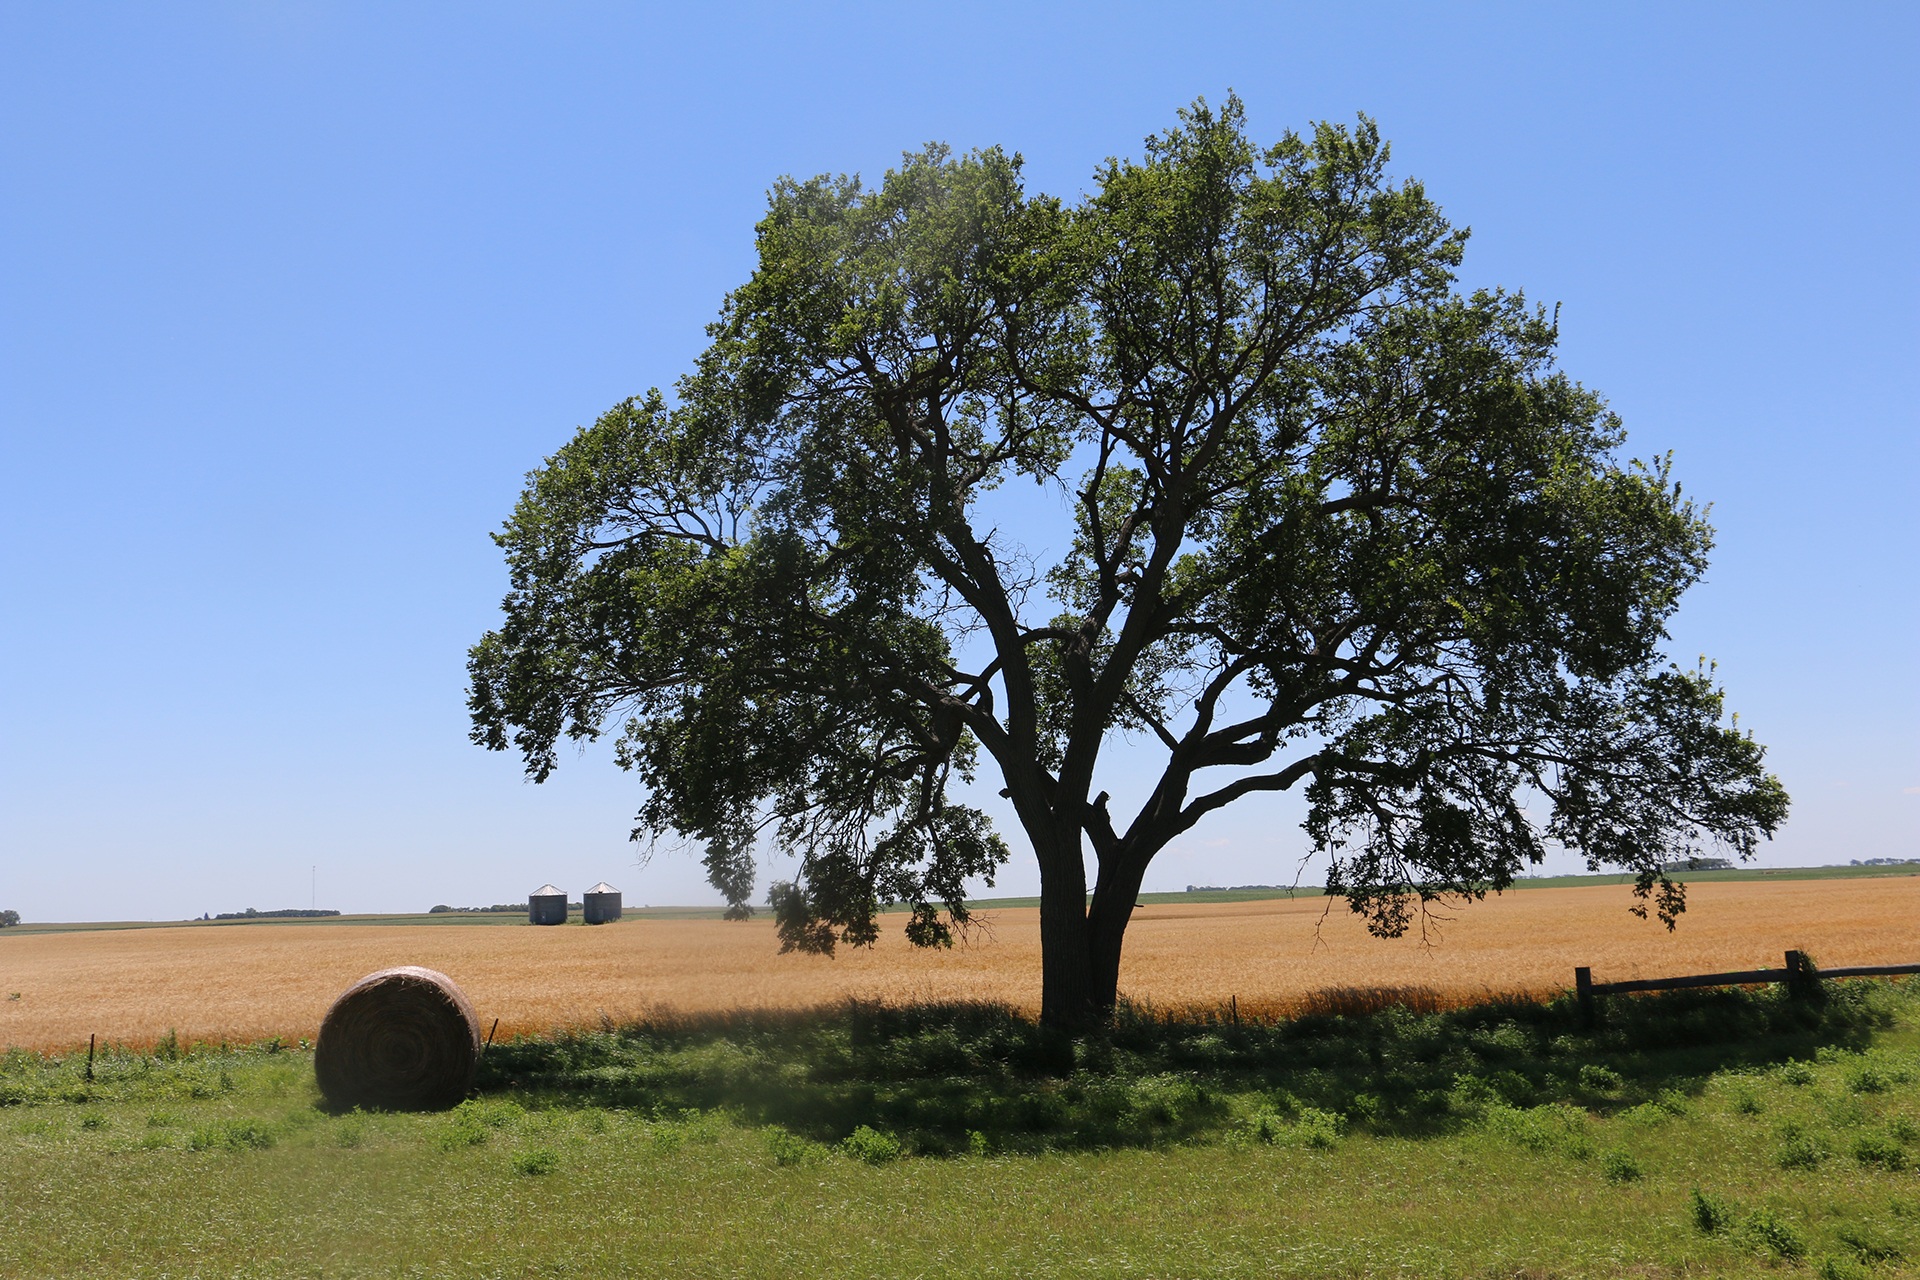
landscape, tree, nature, grass, plant, field, meadow, prairie, hill, flower, summer, pasture, soil, savanna, plain, blue sky, trees, grassland, ecosystem, rural area, flowering plant, natural environment, woody plant, land plant, arecales